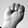
ASL letter: M